Three Men and a Leg

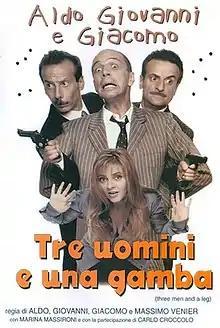

Three Men and a Leg is a 1997 Italian road film and romantic comedy co-written and co-directed by the comedy trio Aldo, Giovanni & Giacomo and by Massimo Venier.